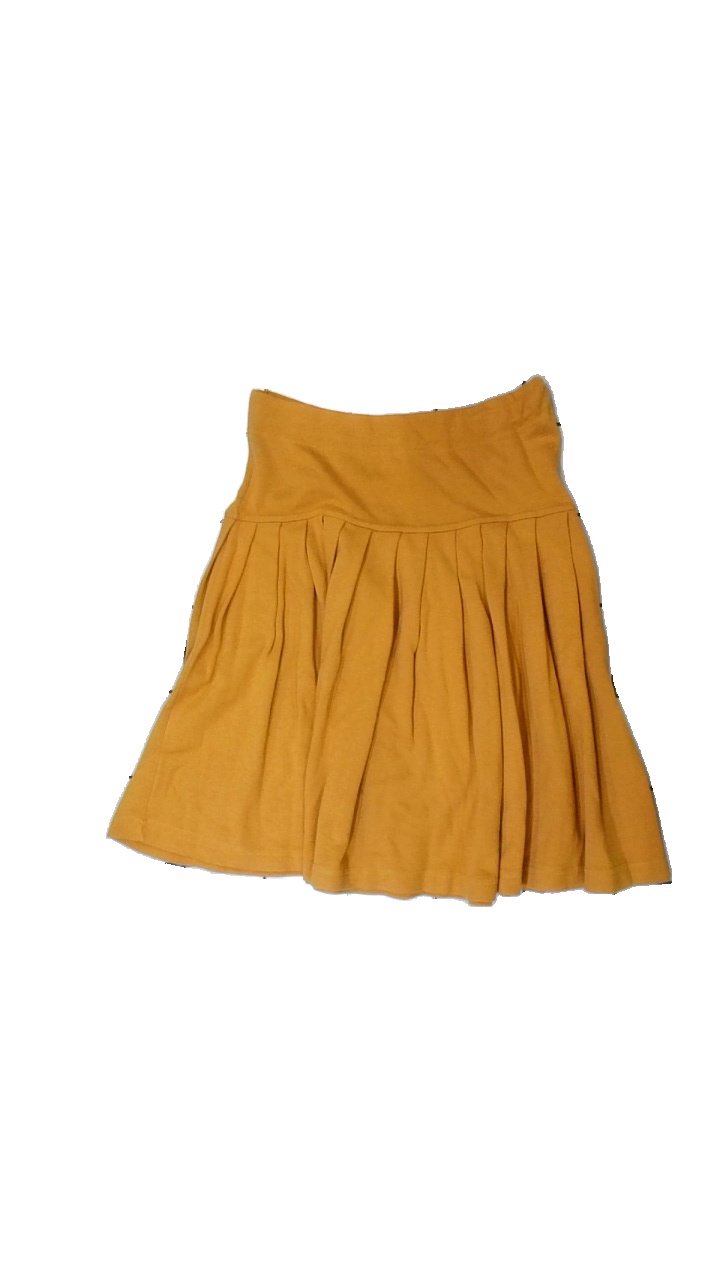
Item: Skirt (Ladies)
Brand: Filippa K
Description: gul kjol
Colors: Yellow
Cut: Regular
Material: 52% acrylic 48% cotton
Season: All
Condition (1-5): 4
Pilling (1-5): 4
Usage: Reuse
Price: <50